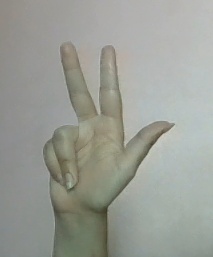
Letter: al